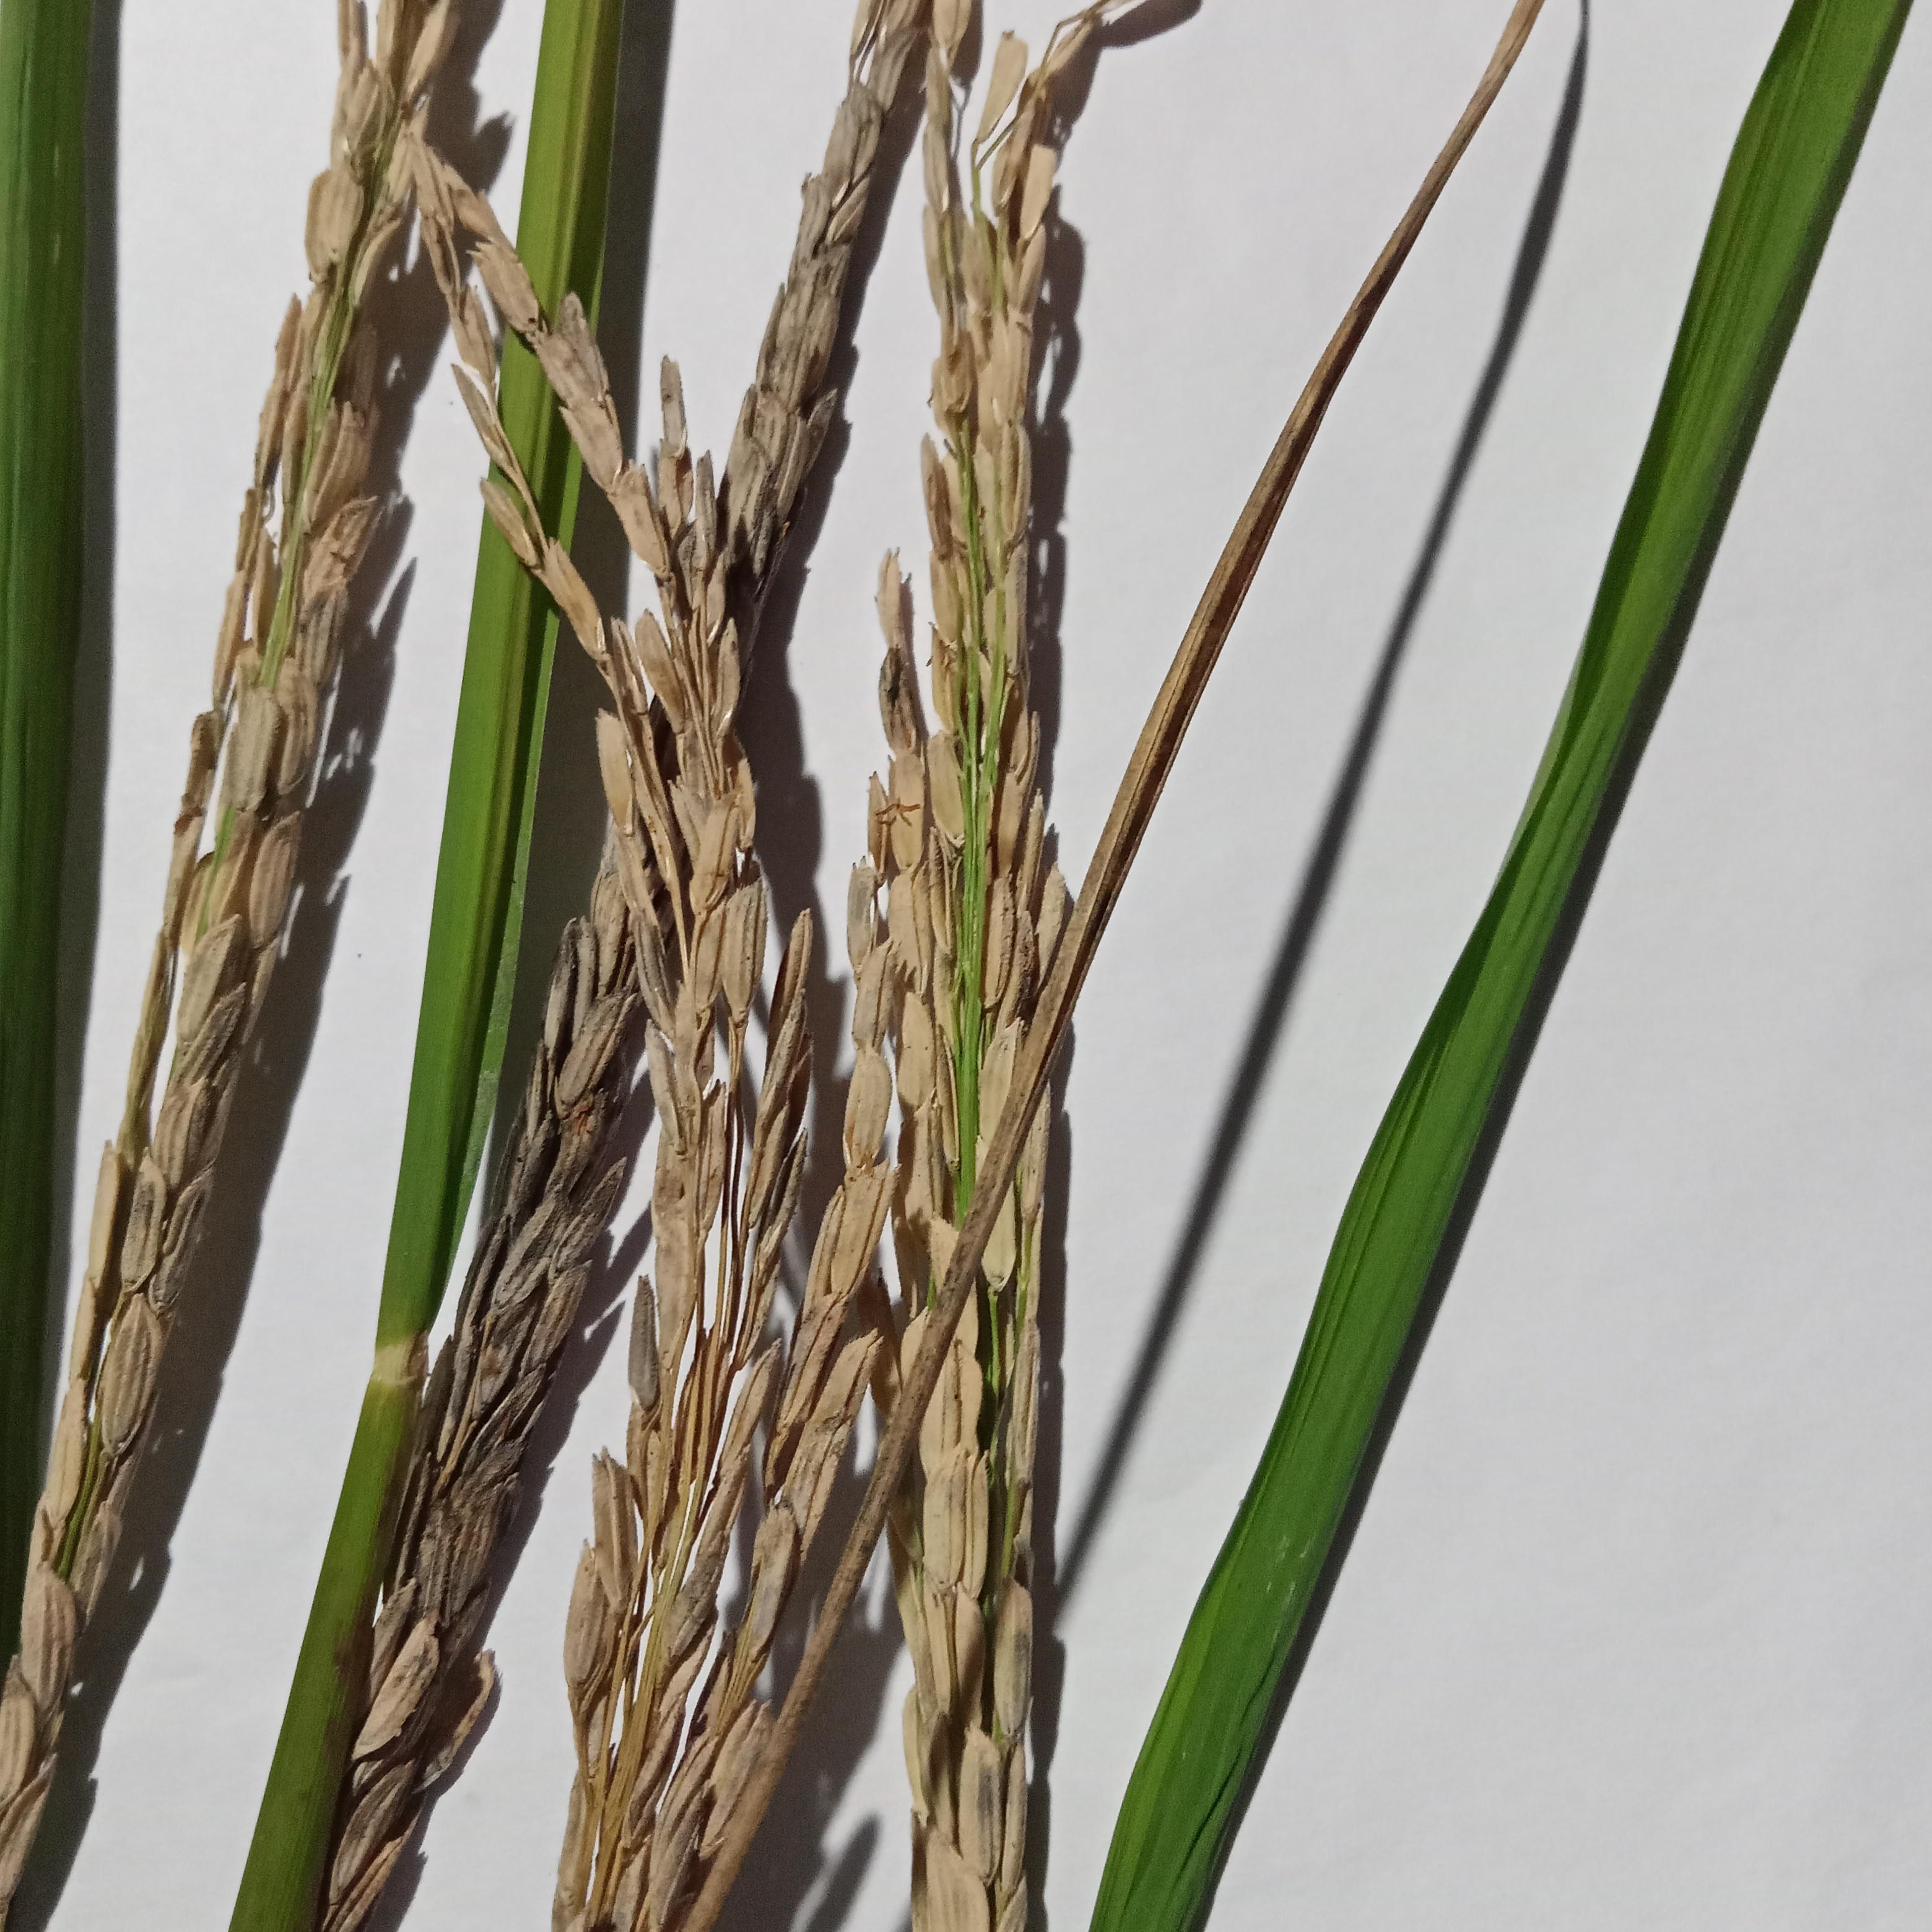
Label: Rice___Neck_Blast